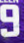
Number: 9